Xonrupt-Longemer

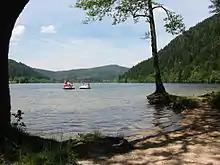
The and 2 pedalos seen from the shore

The commune is located in the upper valley of the Vologne river, that goes up to the Schlucht mountain pass. The lowest point of this valley is located above sea level. The Longemer lake is located at and the highest point is the Haut de Falimont at , located near the Hohneck.